Canadian units of the War of 1812

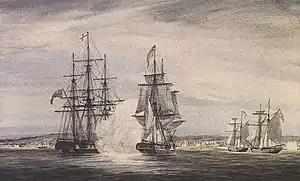
An engagement between , a vessel of the Provincial Marine, and in Kingston harbour, November 1812.

This had been responsible since the late 18th century for military transport and police duties on the Great Lakes. When war broke out, they possessed: